Moncton

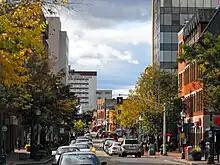
Downtown Moncton acts as the central business district for the city. It houses a number of government and financial offices.

Moncton has a warm summer humid continental climate (Köppen climate classification "Dfb") with uniform precipitation distribution. Winter days are typically cold but sunny, with solar radiation generating some warmth. Daytime high temperatures usually range a few degrees below the freezing point. Major snowfalls can result from Nor'easter ocean storms moving up the east coast of North America. These major snowfalls typically average 20–30 cm (8–12 in) and are frequently mixed with rain or freezing rain. Spring is often delayed because the sea ice that forms in the nearby Gulf of St. Lawrence during the winter requires time to melt, and this cools onshore winds, which can extend inland as far as Moncton. The ice burden in the gulf has diminished considerably over the last decade, and the springtime cooling effect has weakened as a result. Daytime temperatures above freezing are typical by late February. Trees are usually in full leaf by May. Summers are warm, sometimes hot, and can be somewhat humid due to the seasonal prevailing westerly winds strengthening the climate's continental tendencies. Daytime highs sometimes reach more than 30 °C (86 °F). Rainfall is generally modest, especially in late July and August, and short periods of drought occur on occasion. Autumn daytime temperatures remain mild until late October. First snowfalls usually do not occur until late November and consistent snow cover on the ground does not happen until late December. New Brunswick's Fundy coast occasionally experiences the effects of post-tropical storms. The stormiest weather of the year, with the greatest precipitation and the strongest winds, usually occurs during the fall/winter transition (November to mid-January).